Dischma

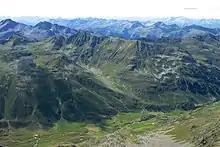
Dischma and Rüedisch Tälli

Dischma is the average of the three long, gently sloping, parallel alpine valleys stretching southeast from the Davos plateau toward the Engadin. Its north-eastern neighbour is the Flüela; its southwestern neighbour is the Sertig valley. The Dischma valley is drained by the Dischmabach. The valley floor is at an altitude of about 1500–2000 meters. The most important side valleys are the "Rüedisch Tälli" and "Rinertälli".